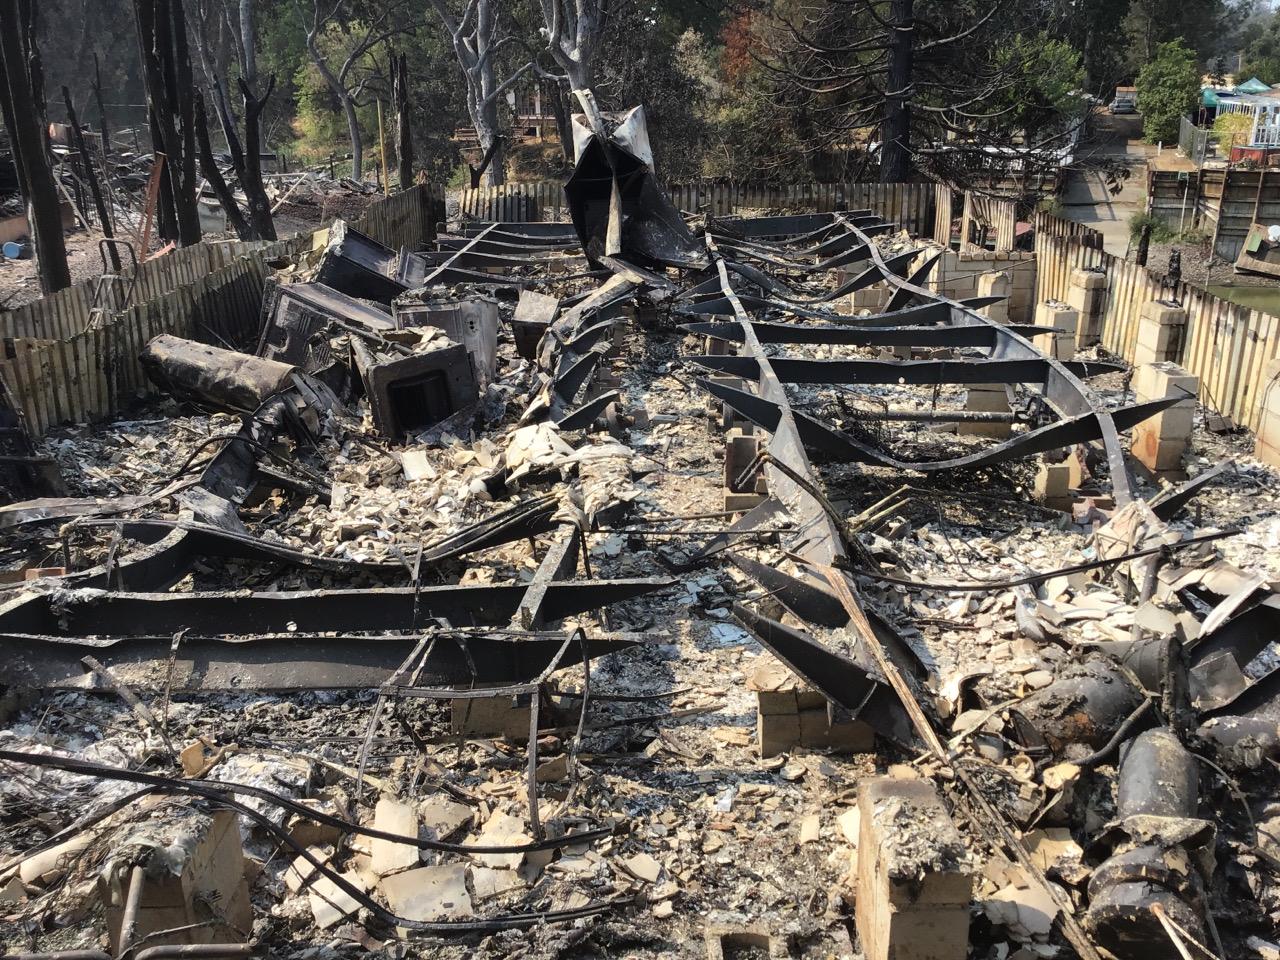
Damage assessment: destroyed